Phillips Exeter Academy

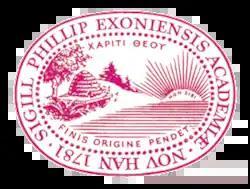
Official seal

Phillips Exeter Academy (also known as Exeter or PEA) is an independent, co-educational, college-preparatory school in Exeter, New Hampshire. Established in 1781, it is America's sixth-oldest boarding school and educates an estimated 1,100 boarding and day students in grades 9 to 12, as well as postgraduate students.